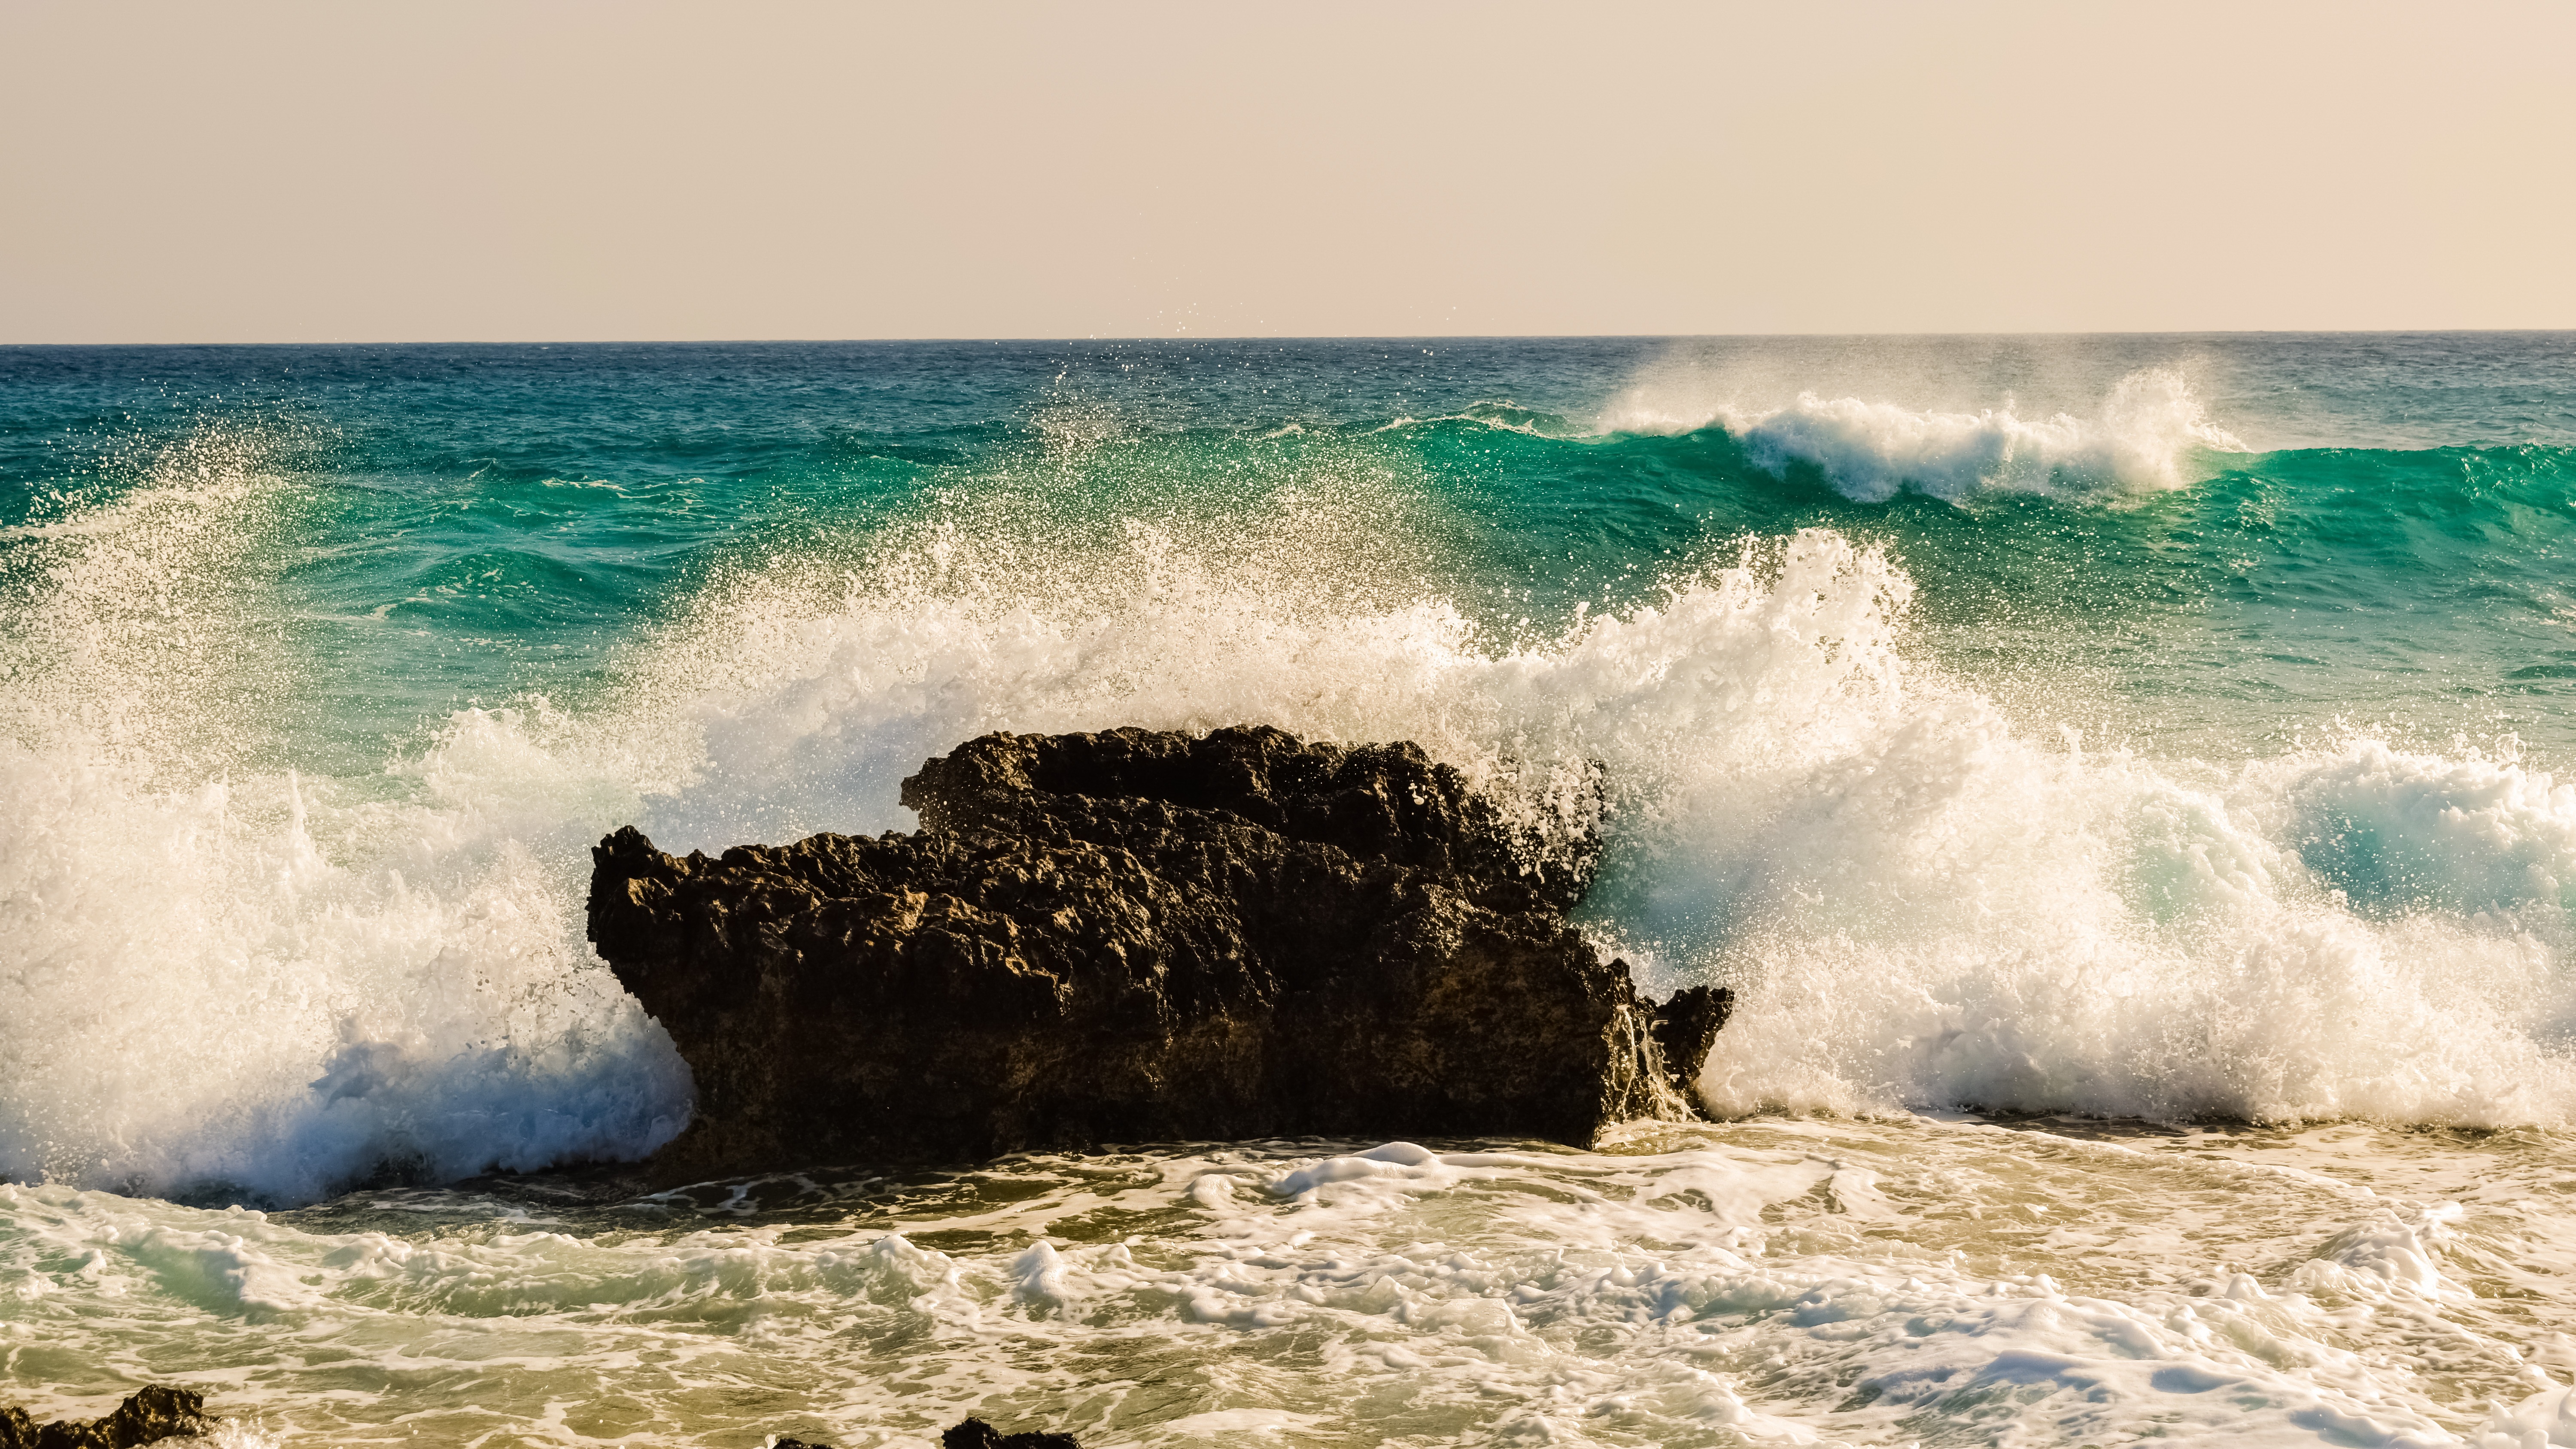
beach, sea, coast, water, nature, sand, rock, ocean, horizon, shore, wave, motion, foam, surfing, splash, spray, bay, blue, terrain, material, splashing, body of water, energy, power, cape, smashing, wind wave, surfing equipment and supplies